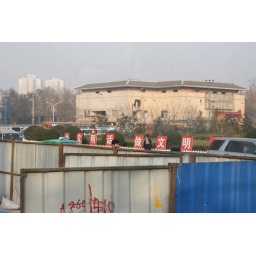
Streets of Xi'an. The red signs say: Speak in a civilized manner, act like a civilized person.